Jurassic National Monument

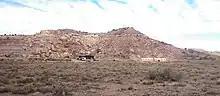
Exhibit buildings and visitor center at Jurassic National Monument. View is towards the west.

The quarry was found by sheepherders and cattlemen as they drove their animals through the area during the late 19th century. In 1927, the Department of Geology at the University of Utah, under the direction of Chairman F.F. Hintze, visited the area and collected 800 bones. In 1939-41 a field party of Princeton University, led by William Lee Stokes (1915–1994, known as the "Father of Utah geology"), came on site to extensively dig up specimens. Because of the proximity to Cleveland, Utah, and because these expeditions were financed by Malcolm Lloyd, the site was later known as the Cleveland-Lloyd Quarry. In three summers, the 1939-1941 Princeton expeditions collected 1,200 bones. A part of these bones was sent to Princeton and eventually the bones were sorted to mount a complete composite skeleton of "Allosaurus", but World War II broke out and the skeleton was not mounted and exhibited in the University until February 1961. This "Allosaurus" skeleton, still nowadays on display at Guyot Hall, in the campus of New Jersey, is most likely the first "Allosaurus" skeletal mount obtained from the quarry. In the meantime, and because excavations had been interrupted by the war, work started again in 1960, when young paleontologist James Henry Madsen Jr. (1932-2009) was hired within the University of Utah to assist William Lee Stokes with the excavations.